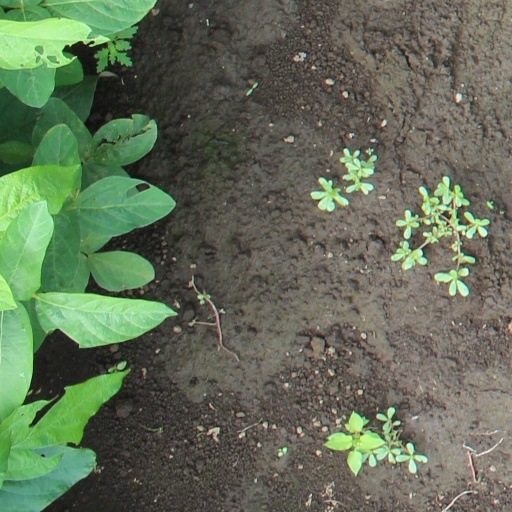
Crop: soybean